Steam wagon

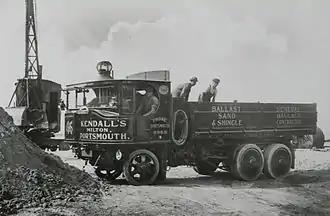
Garrett Six wheeled tipping steam wagon of 1931

Construction of wheels was a significant challenge, as wheels on horse-drawn vehicles had only been responsible for weight of the vehicle, but were now also required to transmit the power to the road. The earliest examples typically used either built up steel traction engine-type type wheels, or wooden artillery wheels, both types using steel bands for the contact with the road. Some variations were used, such as the composite wheels used by Alley & MacLellan on early Sentinels, using a cast steel centre with wooden felloes, or steel plate wheels as used by Mann. As press-on solid rubber tyres of sufficient capacity became available around 1910, the wheel designs were updated to allow for their use. This meant making the wheel smaller, so that with the added rubber, the wheel would remain approximately the same overall diameter. By the 1920s the predominant wheel design was a cast steel centre with a pressed on solid rubber tyre. By the late 1920s pneumatic tyres had evolved to the point that they were capable of sustaining the tyre loads imposed by steam wagons. Their advantages were a smoother ride, and due to the lower loading applied to the road, were subject to lower taxes. Some late steam wagons by Sentinel, Foden, Garrett and Yorkshire were built with pneumatic tyres, and steam wagons that remained in haulage use after increases in taxation in 1934 were typically converted to pneumatic tyres.